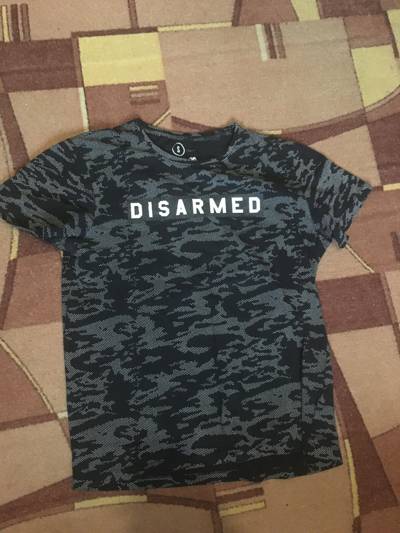
Waste category: clothes